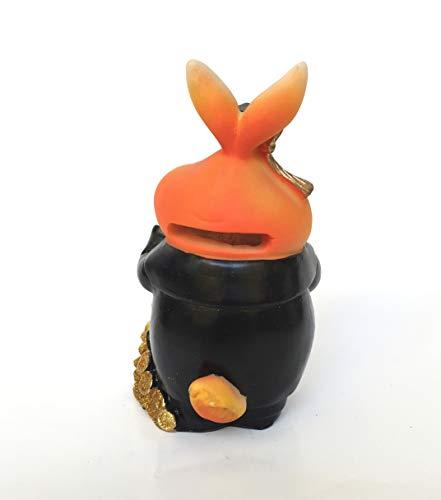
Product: JOZEFINA ATELIER Collection by JOZEFINA Bunny Lawyer Money Box, Multicolor
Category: Toys & Games | Novelty & Gag Toys | Money Banks
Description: This humorous bunny money box is the best way to start savings.
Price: $13.24
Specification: PackageDimensions:5.5x3.5x3inches|ItemWeight:8ounces|ShippingWeight:8ounces(Viewshippingratesandpolicies)|Manufacturer:Xiamen|ASIN:B07P7589BD|Itemmodelnumber:JW96881K